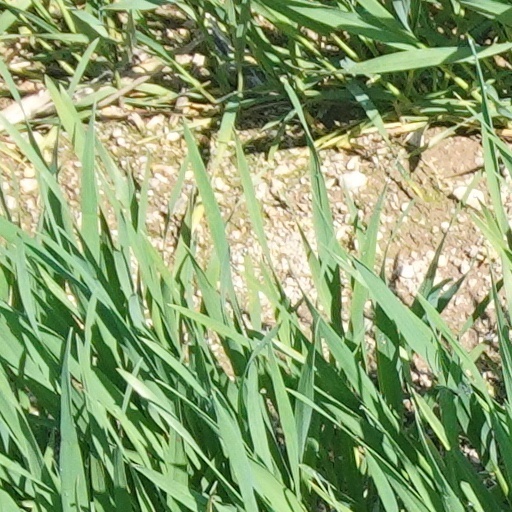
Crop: wheat